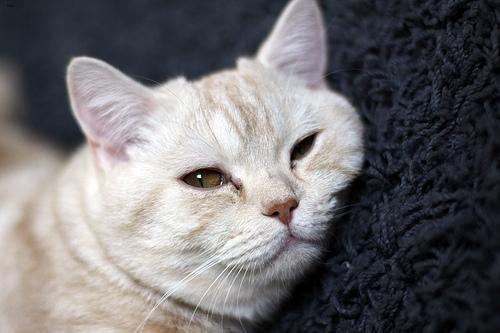
British Shorthair